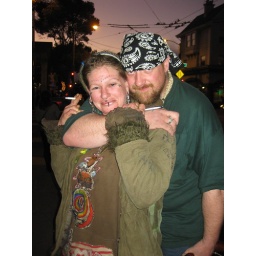
Maze Daze with Tripp, who plays guitar on the street while she dances, in Haight Ashbury